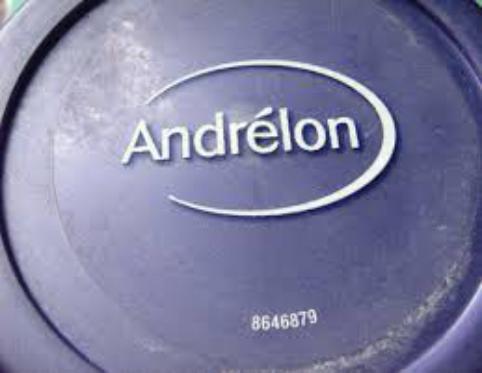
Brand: Andrelon
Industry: Necessities